Lingxi station

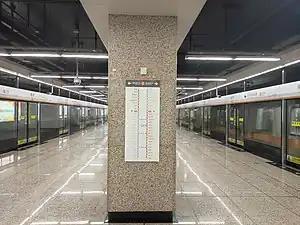
Platform in August 2021

Lingxi is a station on Line 2 of the Shenyang Metro. The station opened on 30 December 2011. This station locates at the west gate of the Qing Zhao Mausoleum and Beiling Park, also known as Zhaoling or Beiling.